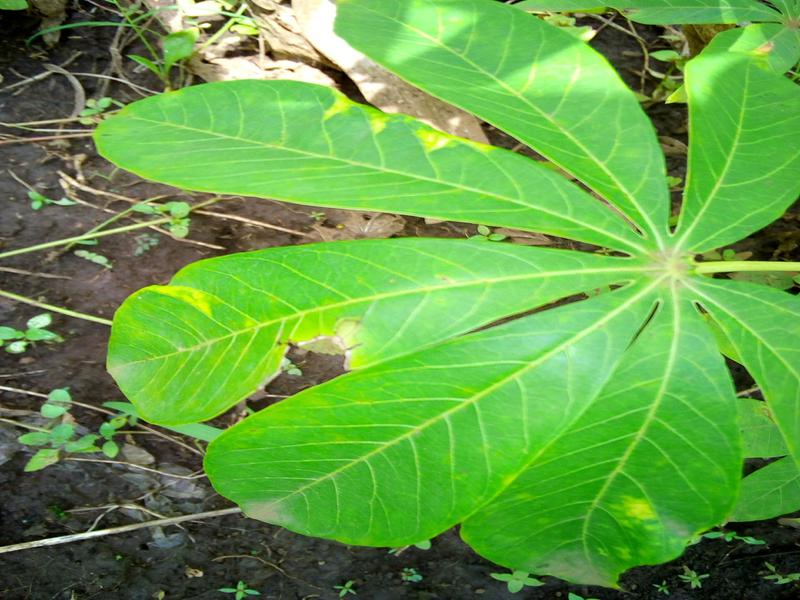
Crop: cassava
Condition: mosaic_disease